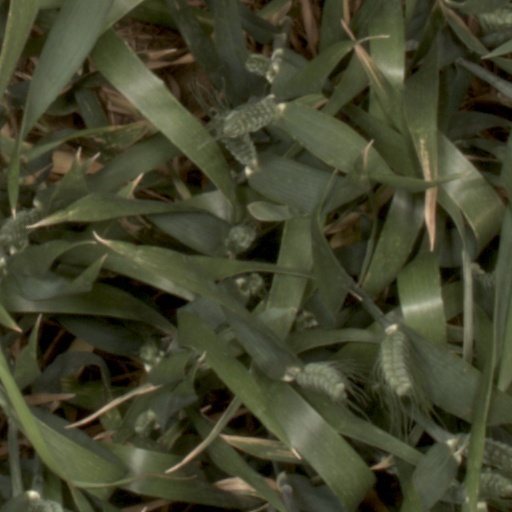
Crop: wheat